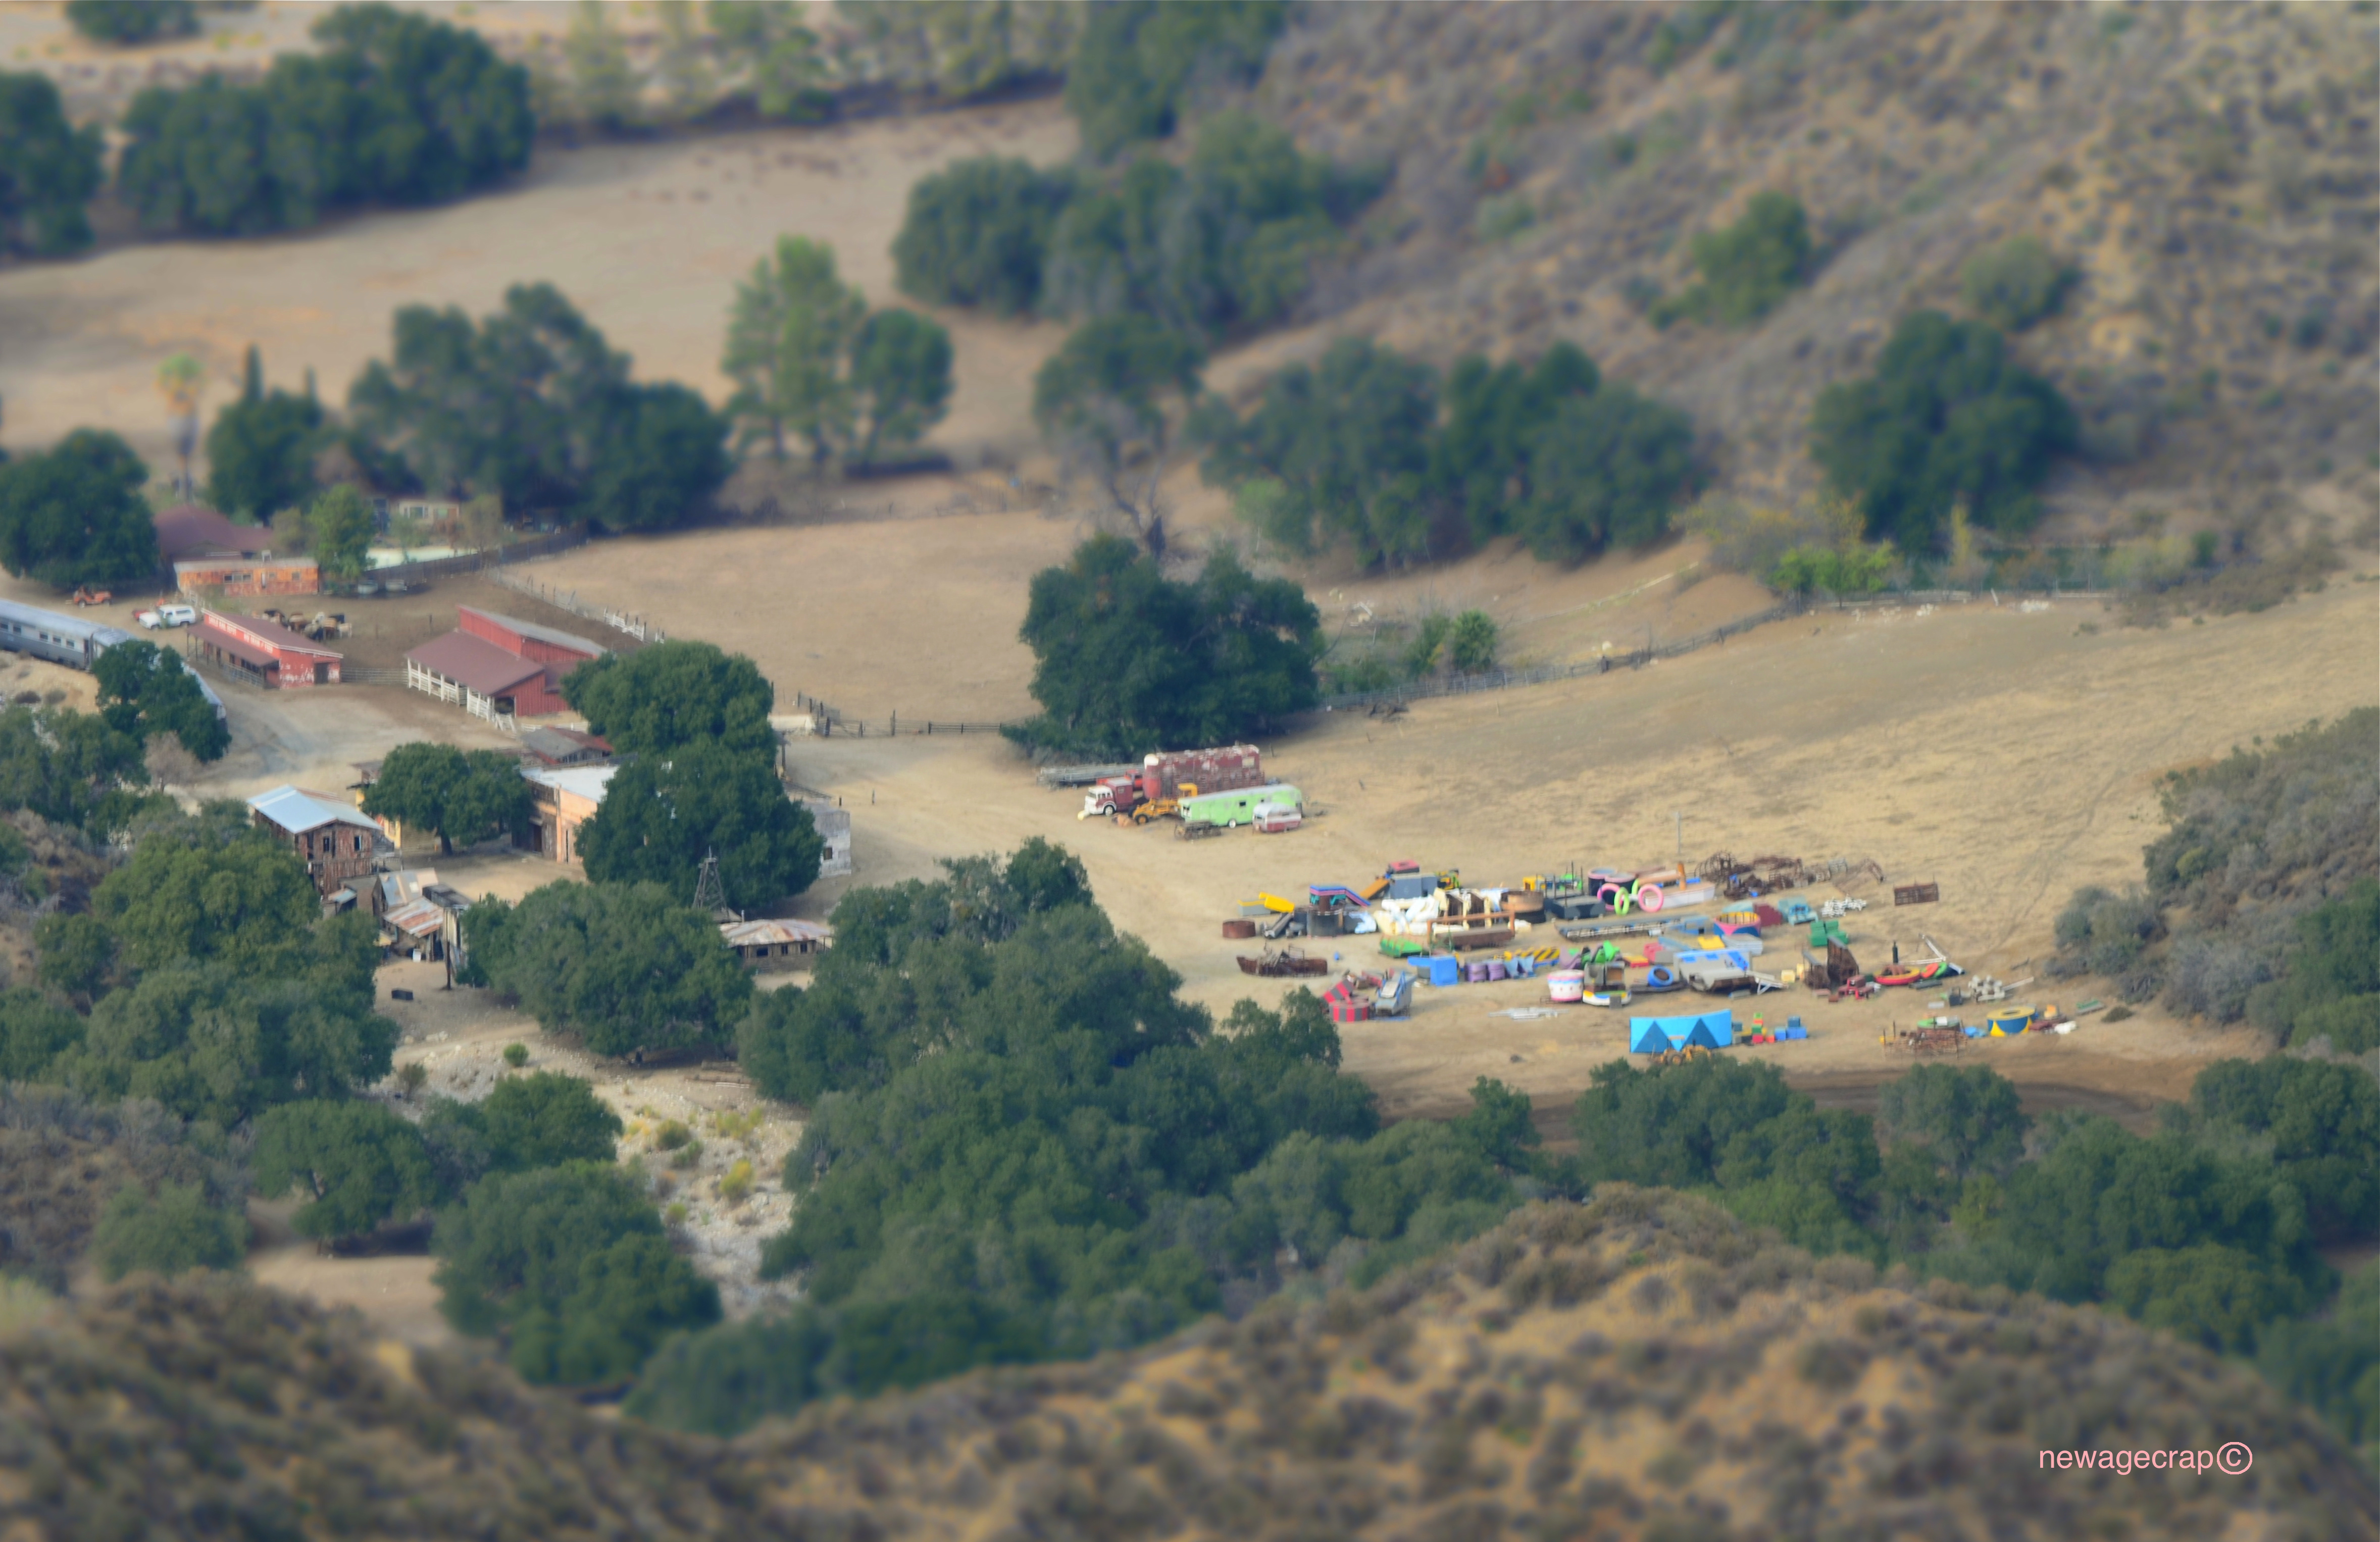
landscape, sea, coast, mountain, hill, lake, river, vacation, bay, reservoir, socal, southerncalifornia, tiltshift, wipeout, losangelescounty, santaclarita, canyoncountry, tiltshiftphotography, rural area, movieset, movielot, sableranch, movieranch, sandcanyonroad, colorfuljunk, abctelevisionswipeout, gameshowwipeout, sableranchmovieranch, aerial photography, atmosphere of earth